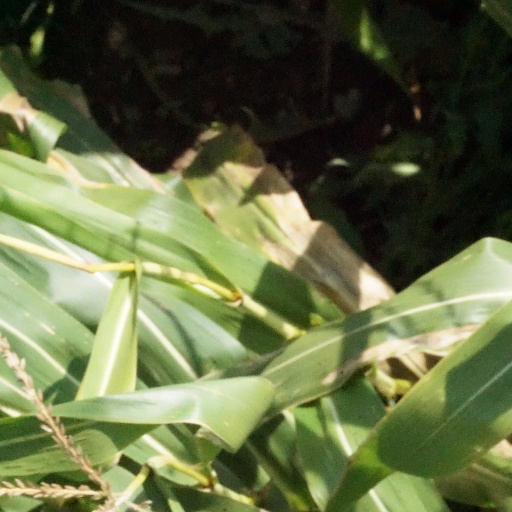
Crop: maize; corn